Mikrokosmos (Bartók)

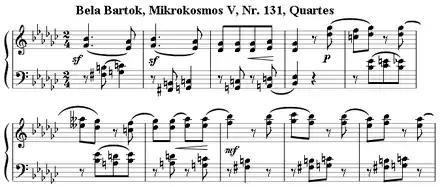
The first 10 measures of No. 131, "Fourths"

Béla Bartók's Mikrokosmos Sz. 107, BB 105 consists of 153 progressive piano pieces in six volumes, written between 1926 and 1939 and published in 1940. The individual pieces progress from very easy and simple beginner études to very difficult advanced technical displays, and are used in modern piano lessons and education. In total, according to Bartók, the work "appears as a synthesis of all the musical and technical problems which were treated and in some cases only partially solved in the previous piano works." Volumes one and two are dedicated to his son Péter, while volumes five and six are intended as professionally performable concert pieces.